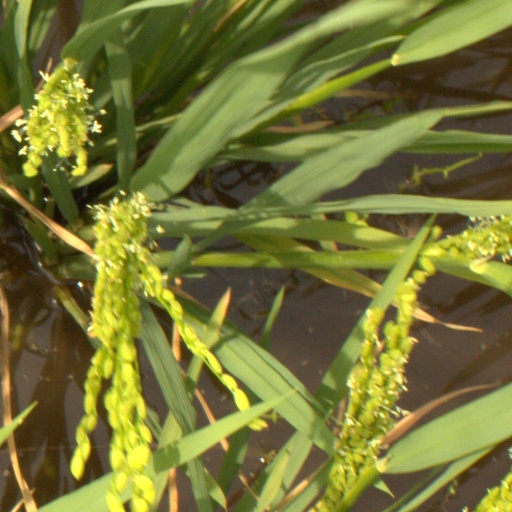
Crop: rice